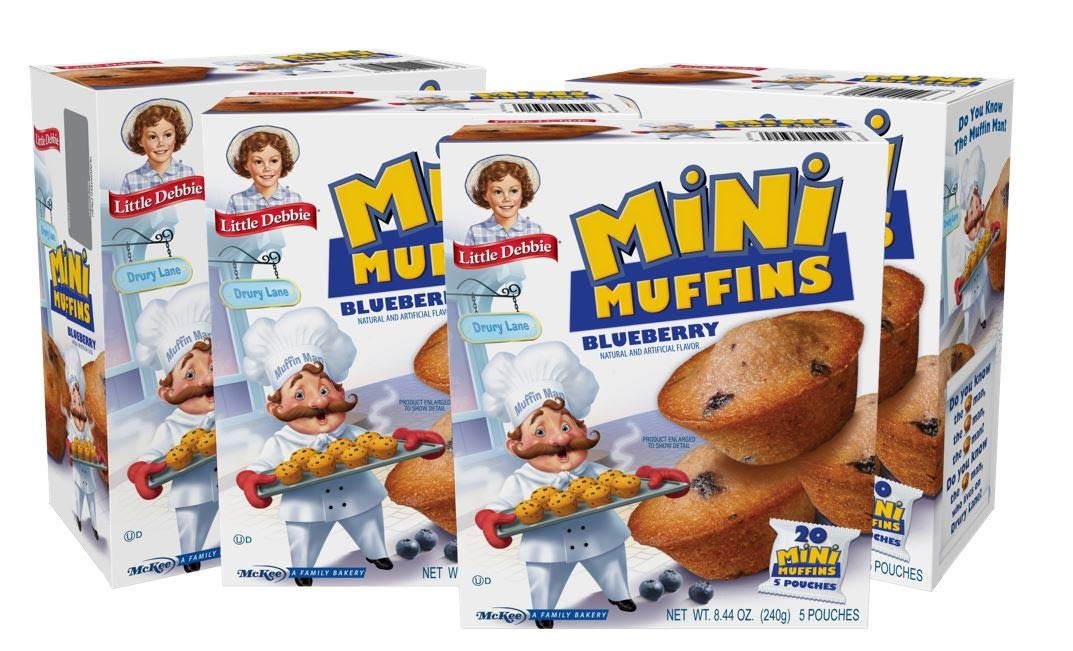
Item Name: Little Debbie Blueberry Mini Muffins, 20 Travel Pouches of Bite Size Muffins Baked with Real Blueberries (4 Boxes)
Bullet Point 1: Includes 4 Boxes Of Little Debbie Blueberry Mini Muffins
Bullet Point 2: 20 Travel Size Pouches with 4 Blueberry Mini Muffins In Each Pouch
Bullet Point 3: Need A Snack For Tiny Toddler Hands? These Mini Muffins Are The Perfect Size For All Ages! Baked With Real Blueberries They Jazz Up Any Morning Yogurt Or Oatmeal.
Bullet Point 4: There's Not Always Time For Homemade Freshly Baked Muffins, But Little Debbie Blueberry Mini Muffins Are The Next Best Choice For Any Morning Routine!
Bullet Point 5: Grab A Pouch To Go Or Serve As A Side To Make Breakfast A Meal.
Value: 33.76
Unit: Ounce

Price: 3.095